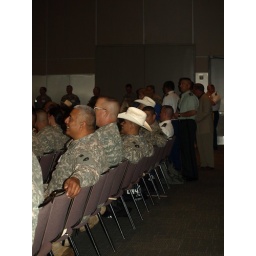
Only authorized in Texas, the white cowboy hat with the uniform.